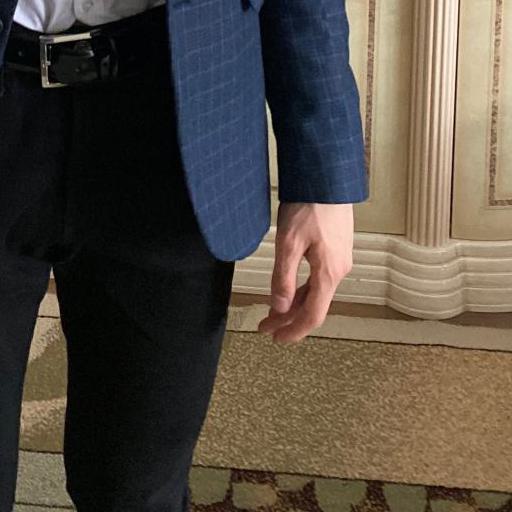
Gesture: no_gesture